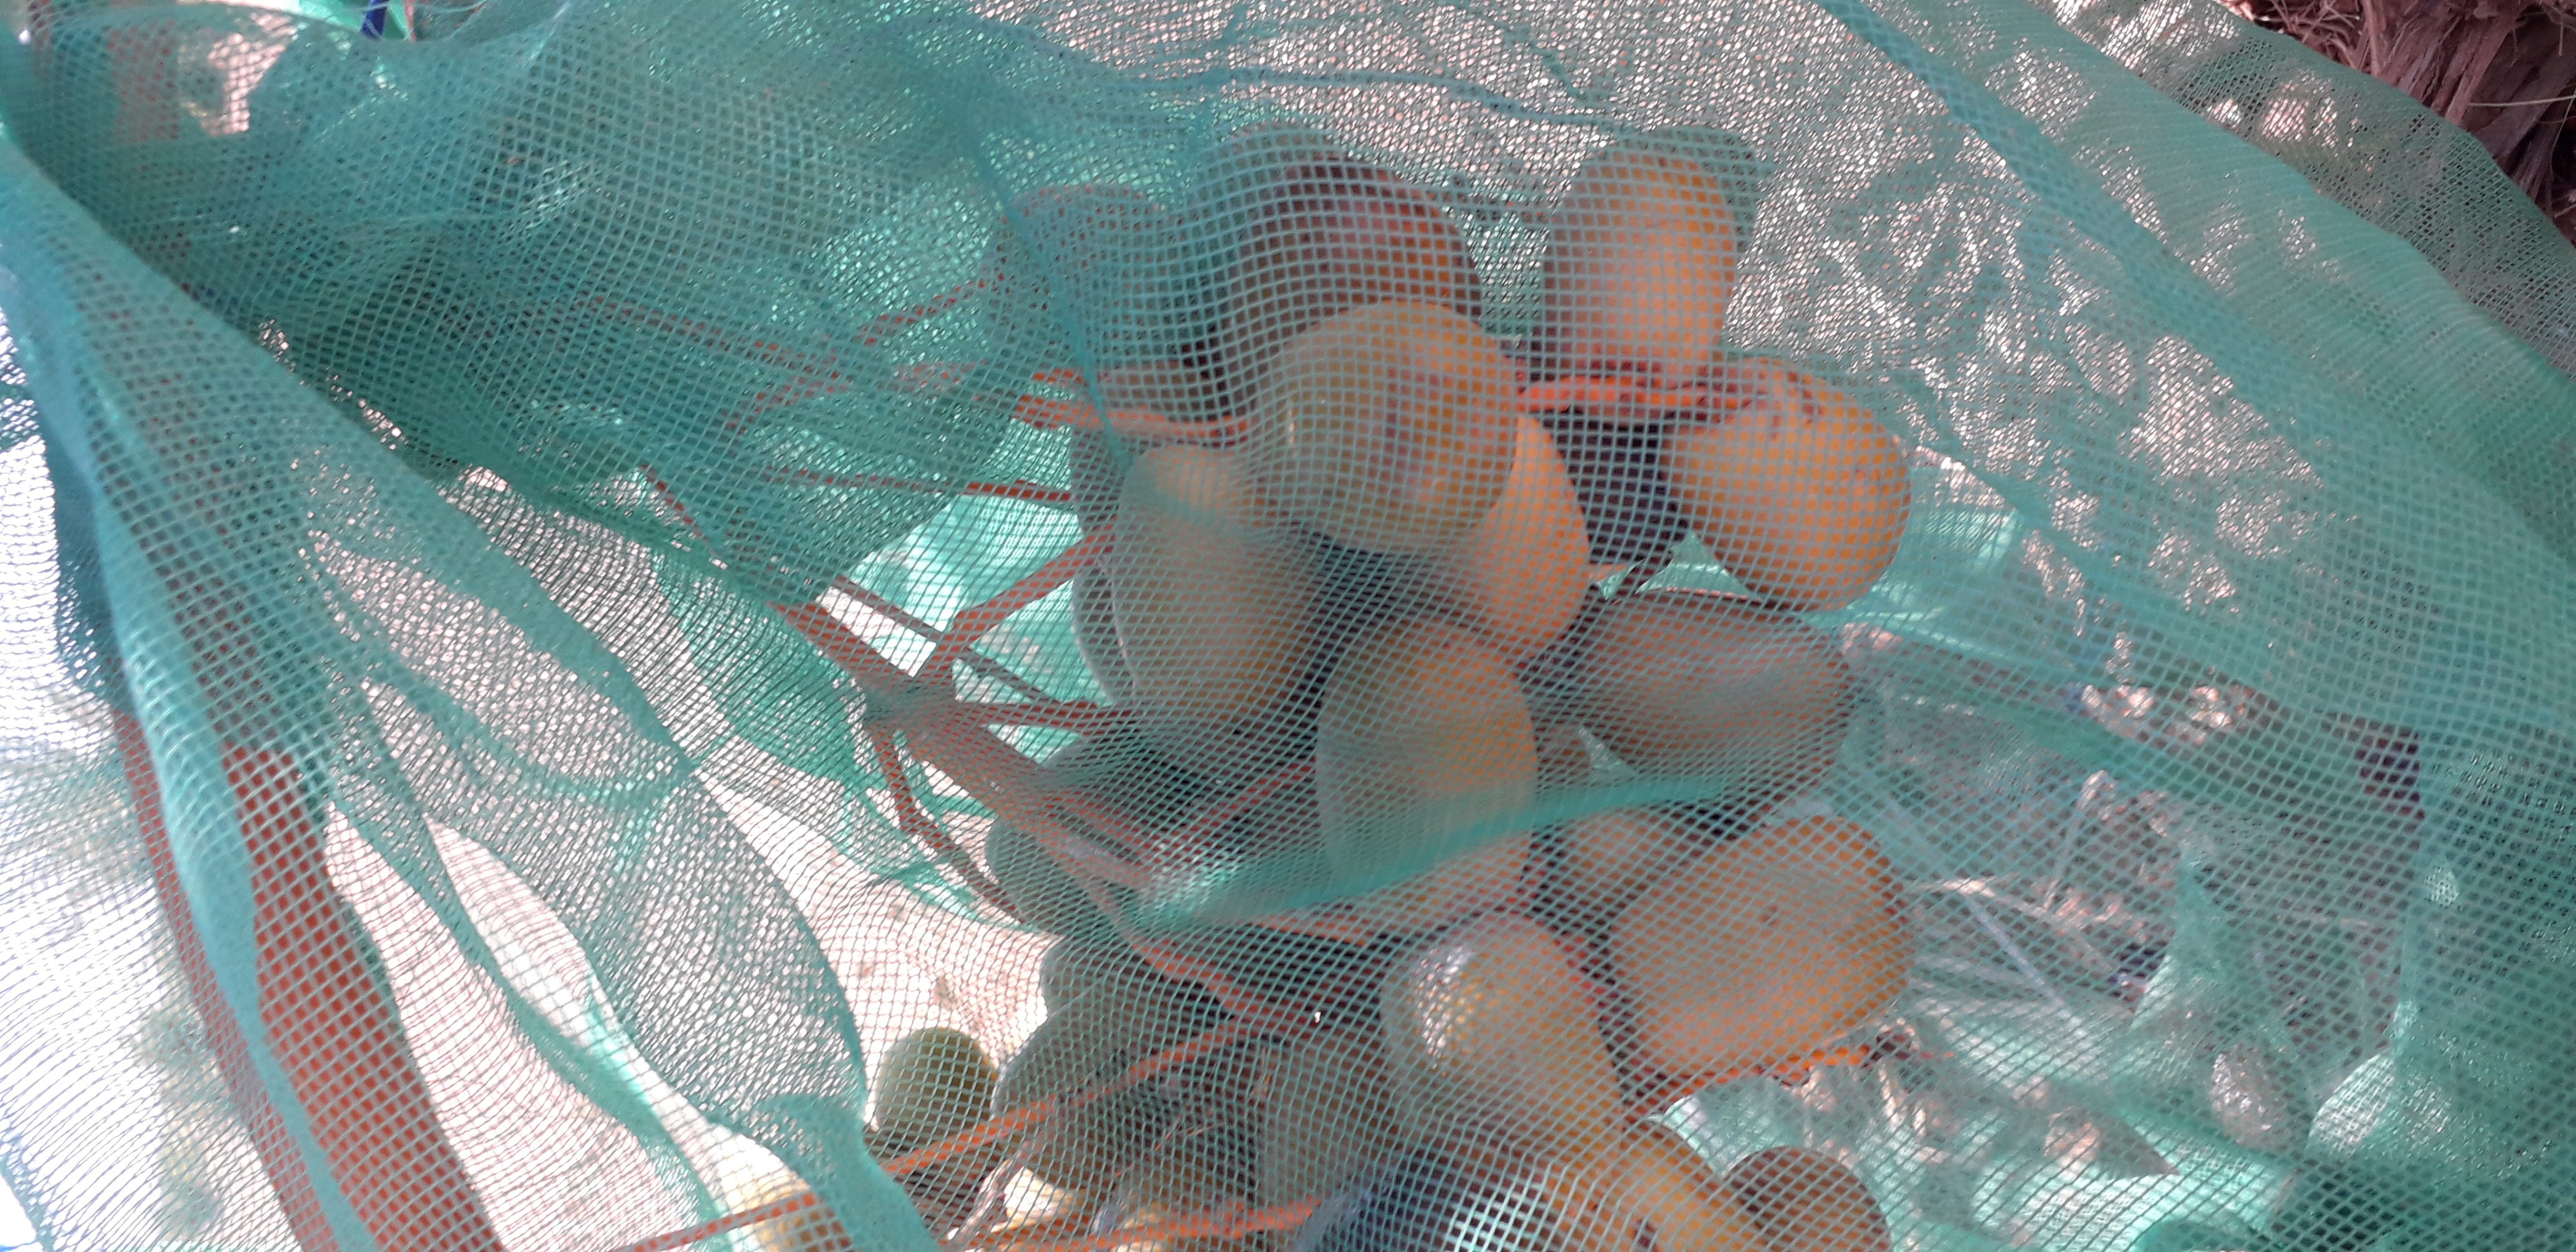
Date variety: Boufagous